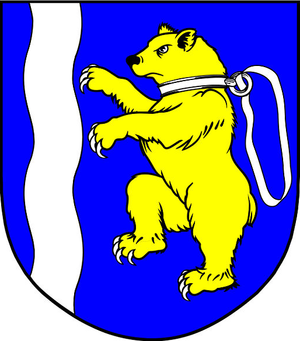
Carlow est une commune d'Allemagne de l'arrondissement du Mecklembourg-du-Nord-Ouest dans l'État de Mecklembourg-Poméranie-Occidentale située à 18 km de Lubeck. Sa population était de 1 265 habitants au 31 décembre 2008.